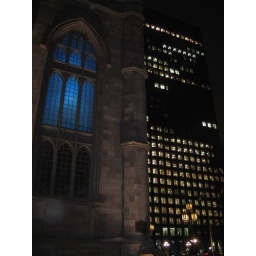
Notre Dame Bassilica with a modern office building in the Old City, Montreal.